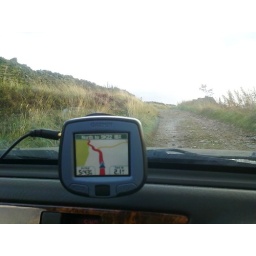
NEVER trust GPS to take you down roads you can actually traverse in a road car